XHDL-FM

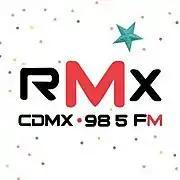
Logo as RMX used between 2017 and 2019

XHDL-FM began operating in HD Radio in 2011 alongside XEDA-FM, making them the first radio stations in Mexico City to do so. At that time, XEDA-HD2 was activated carrying the audio of RMX Guadalajara (XHAV-FM). On January 5, 2017, Imagen Radio announced that XHDL would go full-time with the RMX format, beginning Monday, January 9, alongside one new affiliate, XHOD-FM in San Luis Potosí, as well as two existing Imagen/RMX combo stations, XHQOO-FM in Cancún and XHMIG-FM San Miguel de Allende-Celaya.